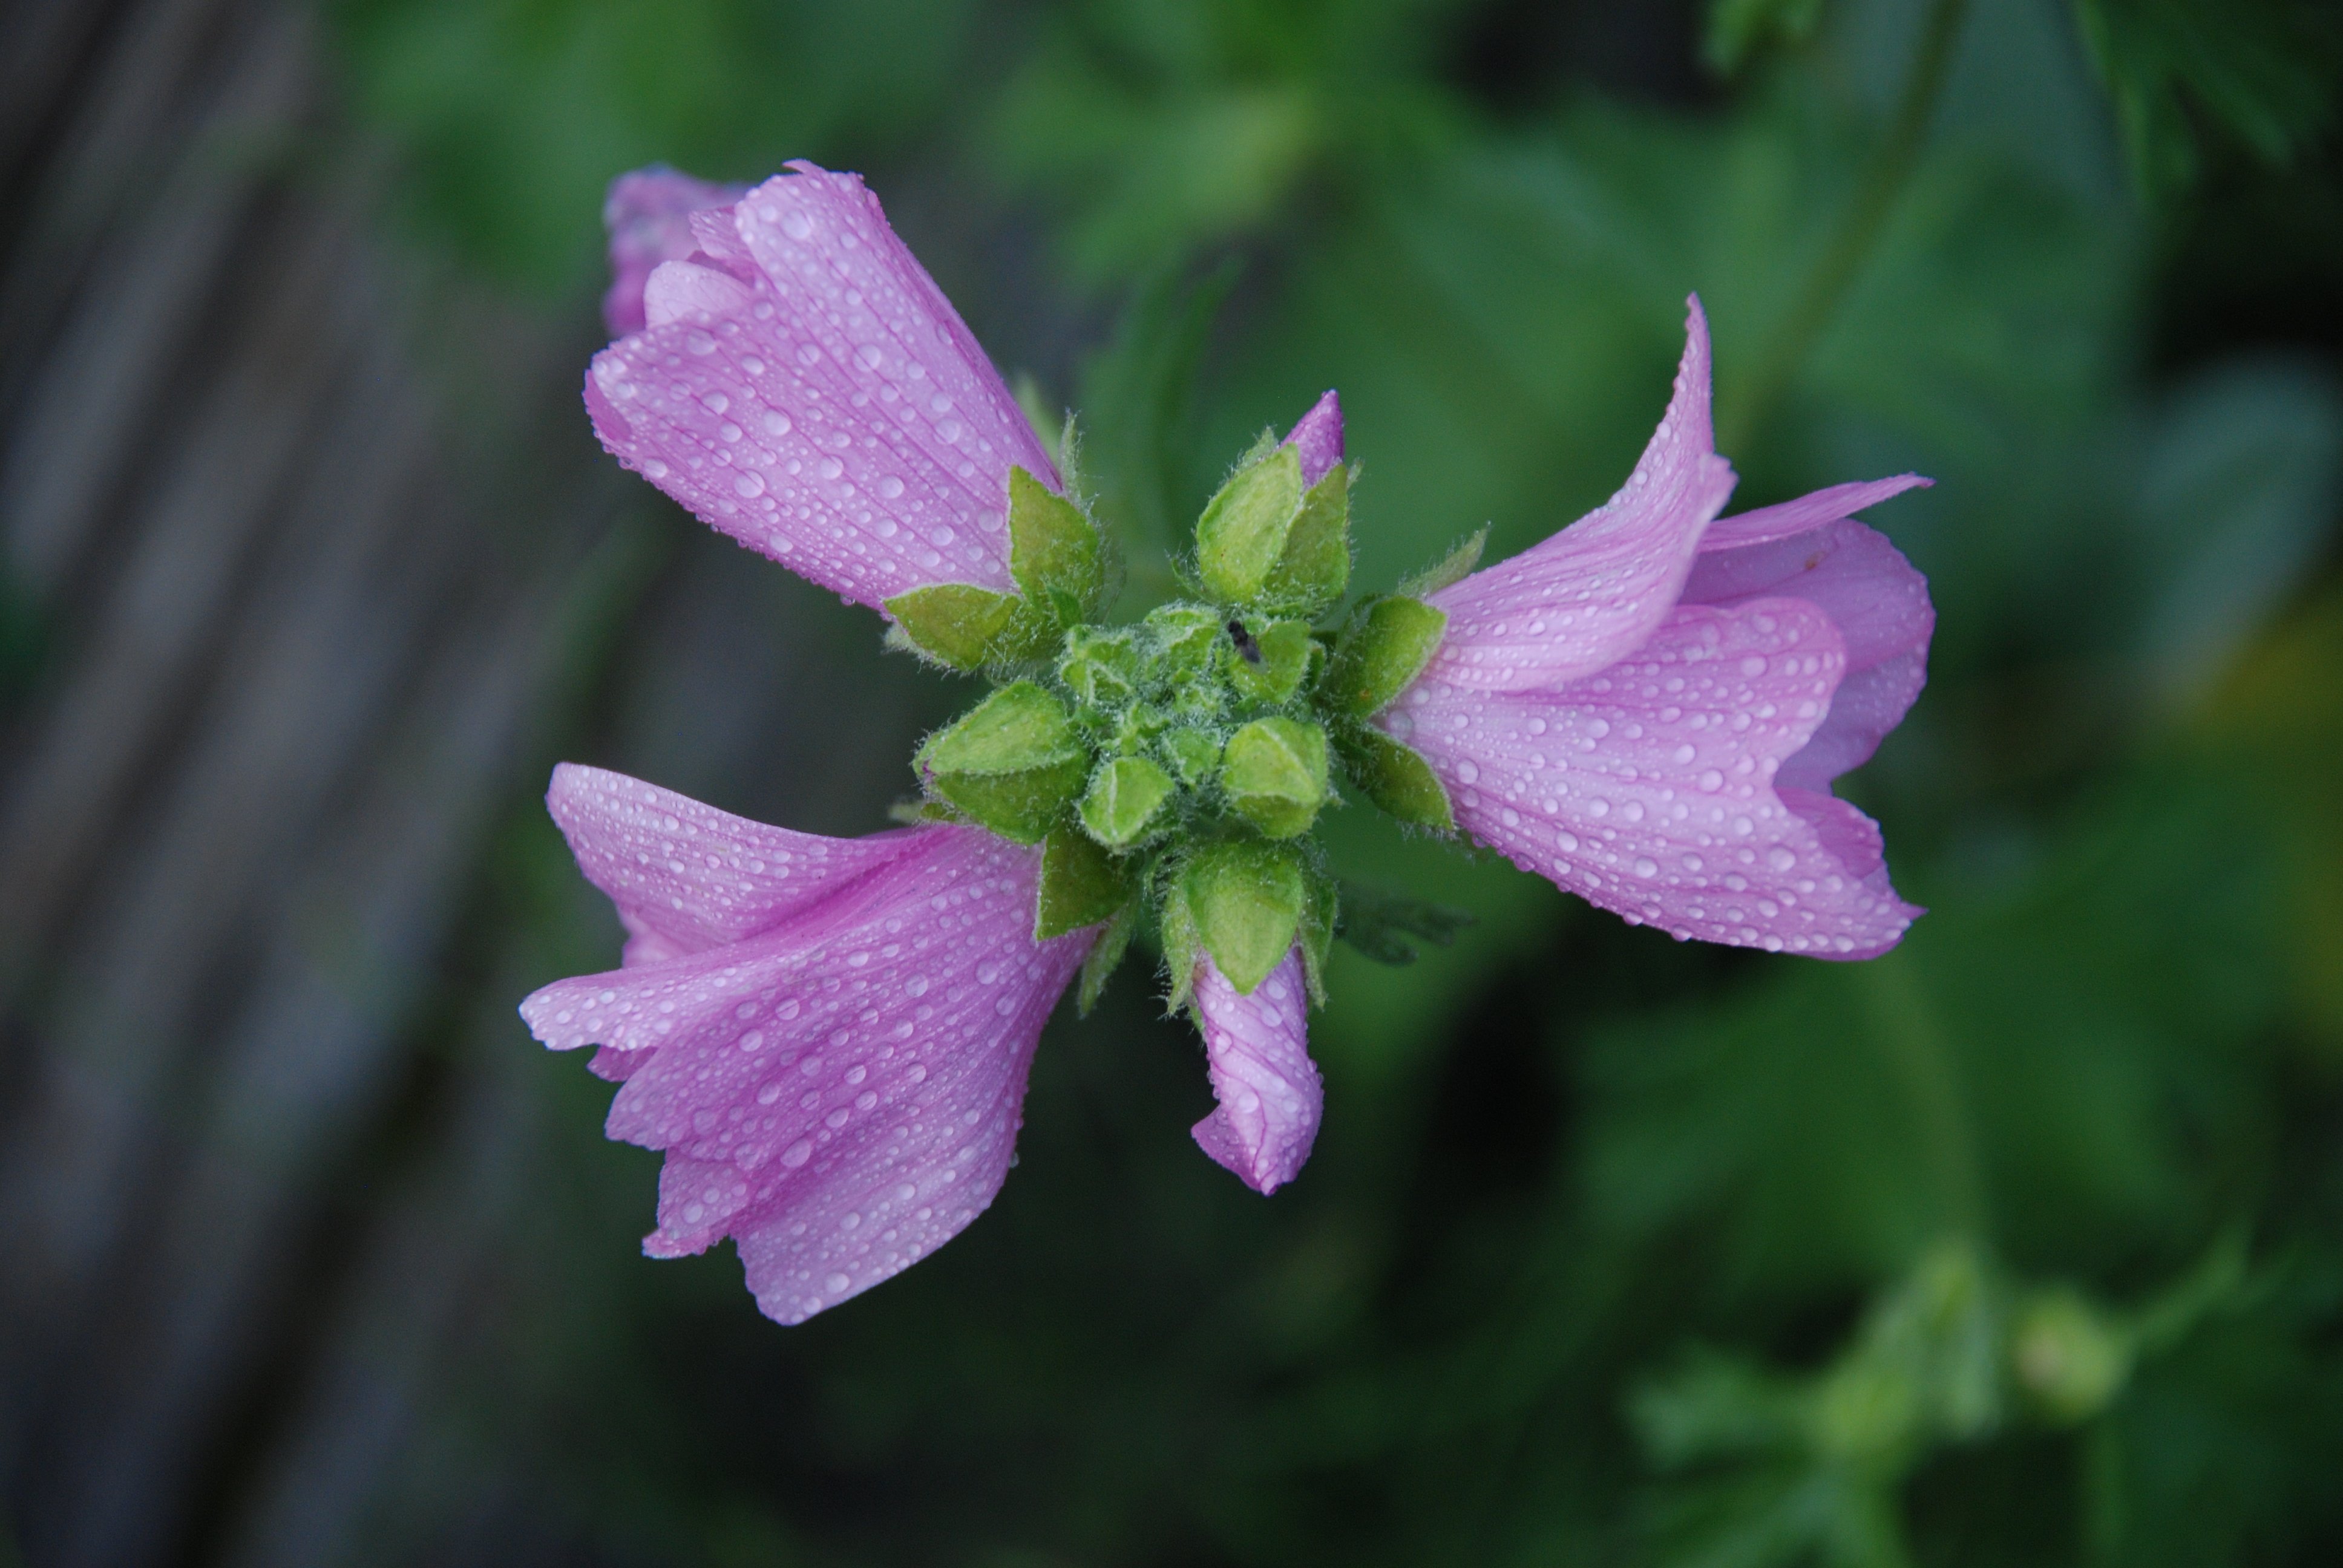
nature, plant, flower, petal, botany, flora, wildflower, flowers, buds, lilac, cluster, macro photography, flowering plant, bellflower family, annual plant, land plant